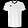
Label: T - shirt / top